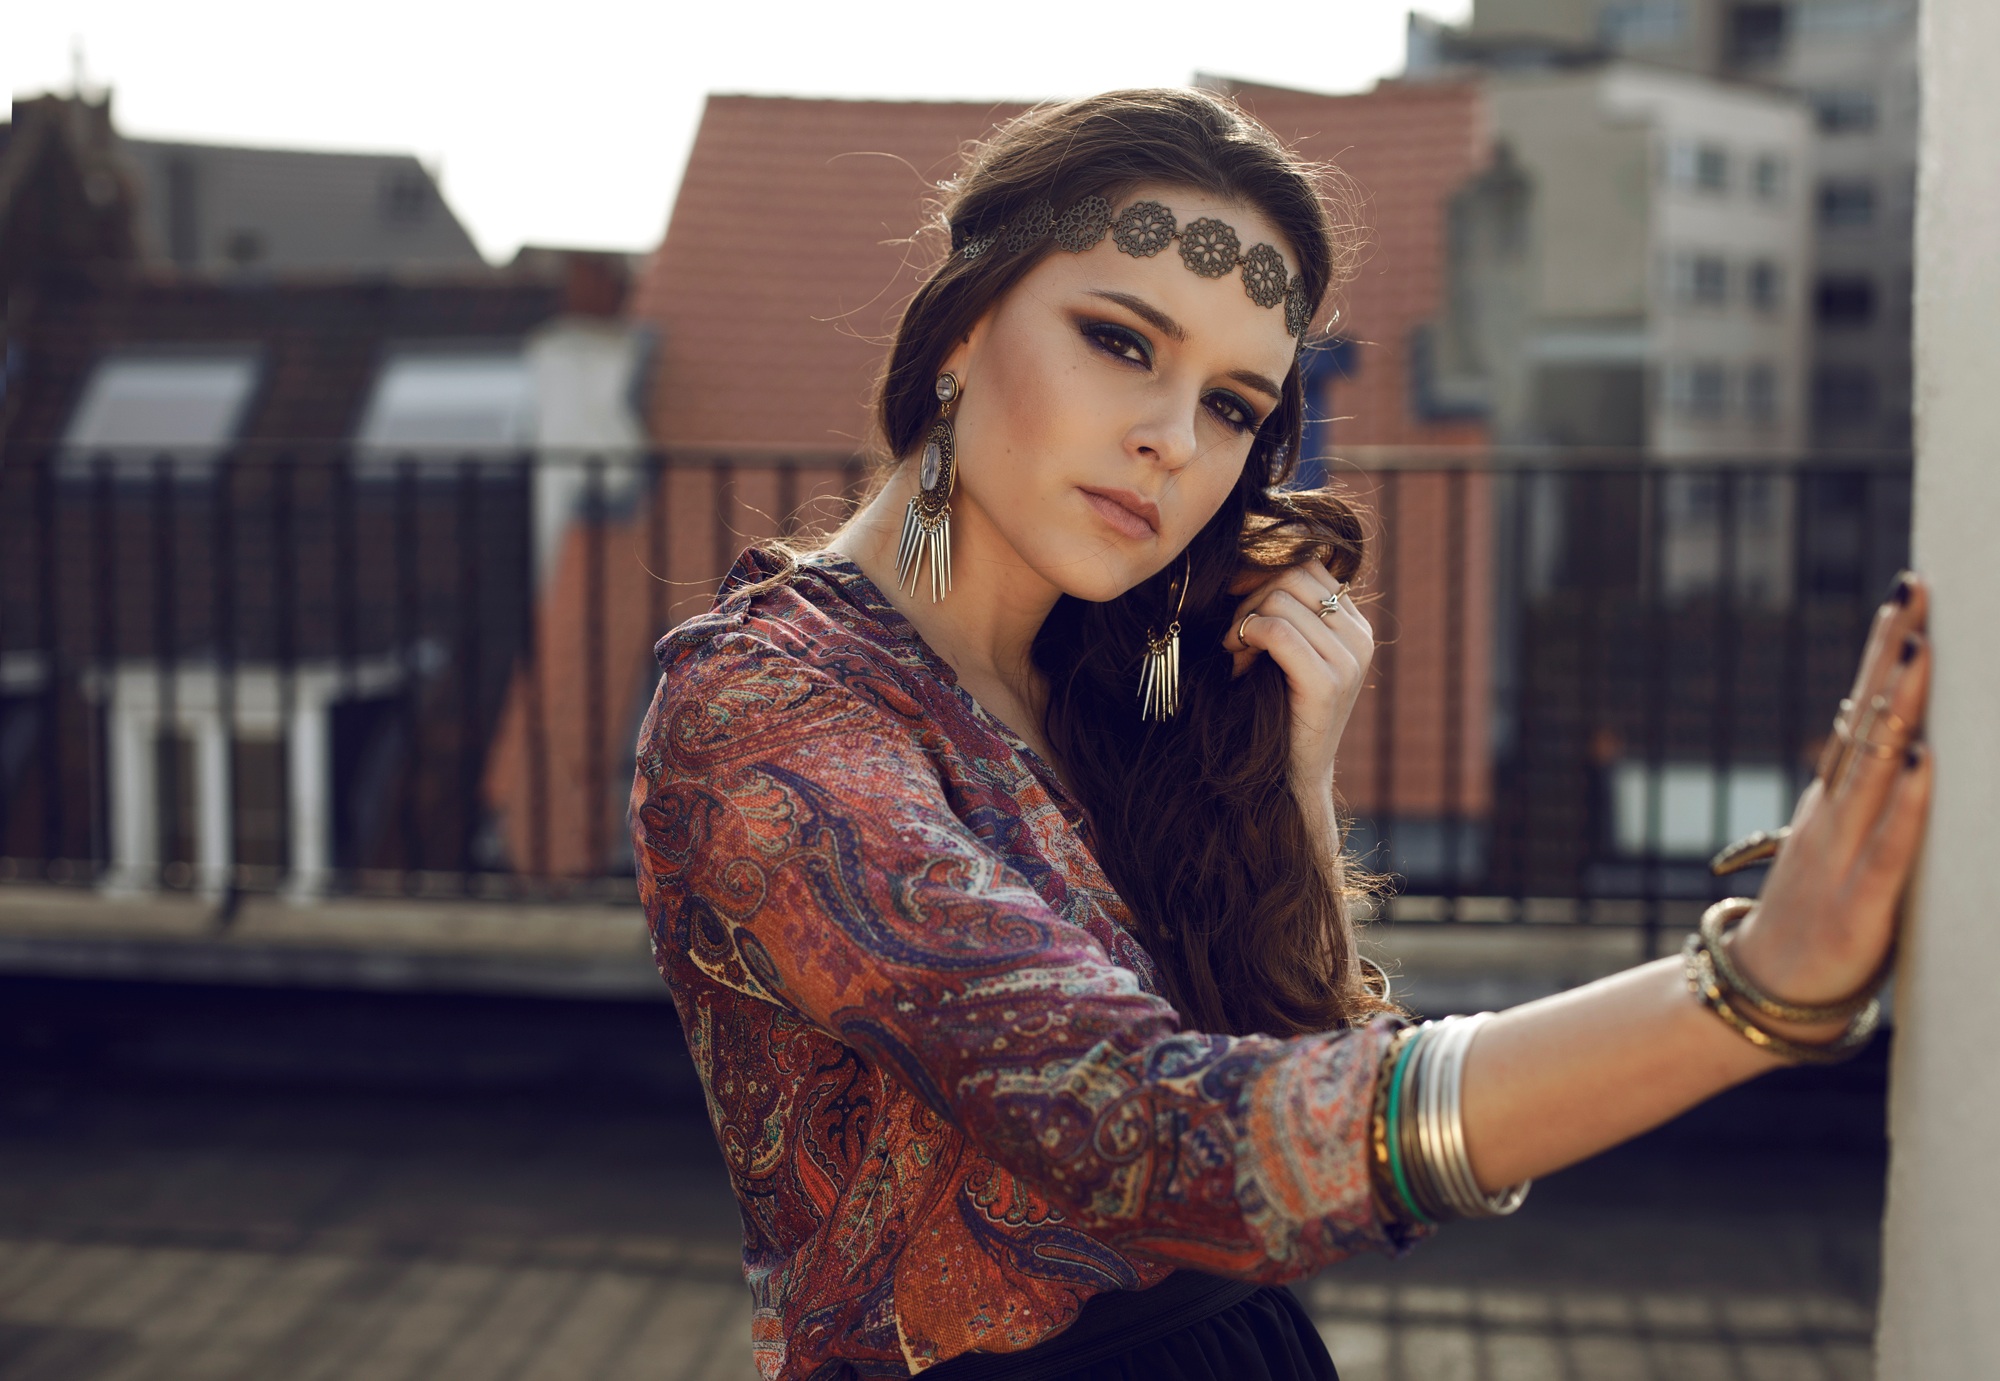
photography, trunk, pattern, model, outerwear, human body, textile, beauty, abdomen, photo shoot, brown hair, portrait photography